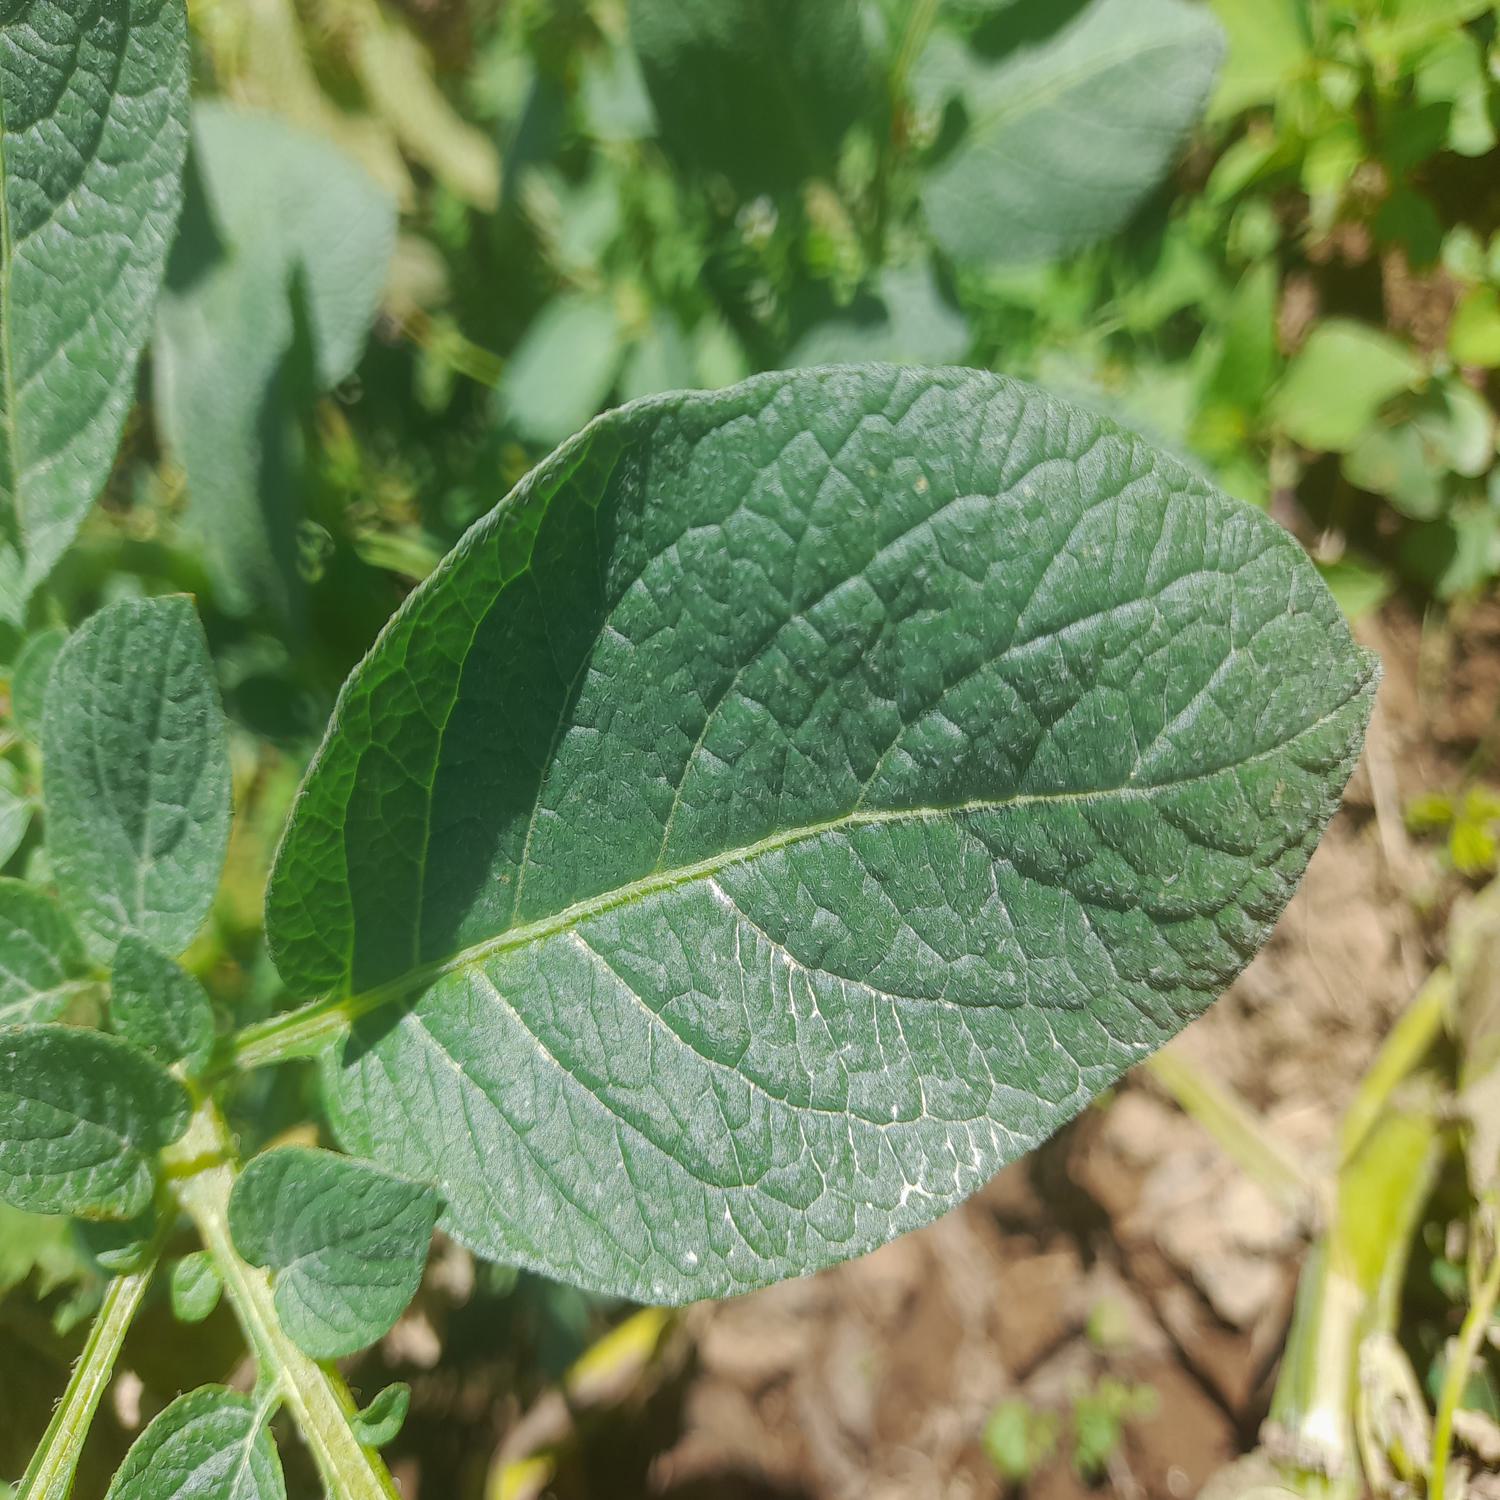
Etiqueta: Sana